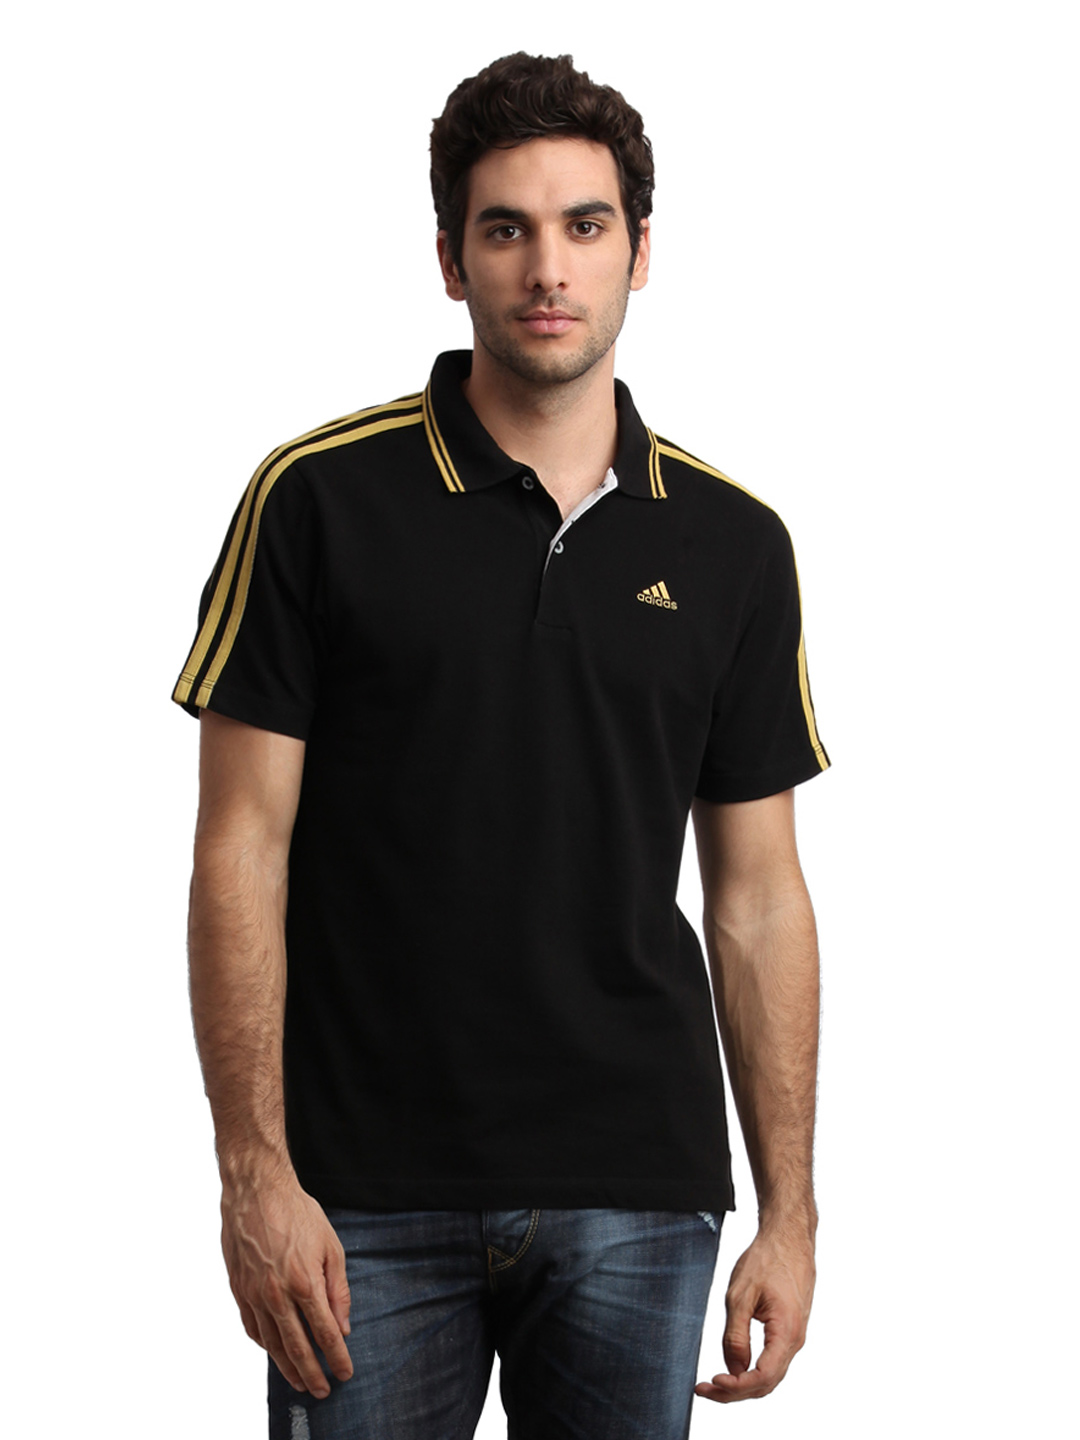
ADIDAS Men Black Polo T-Shirt
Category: Apparel / Topwear / Tshirts
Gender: Men
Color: Black
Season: Summer 2012
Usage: Casual